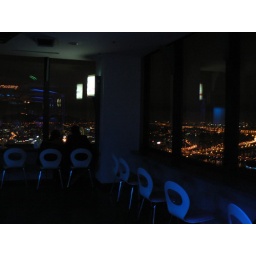
'Walking On The Cloud' bar at the top of 63 building in Seoul